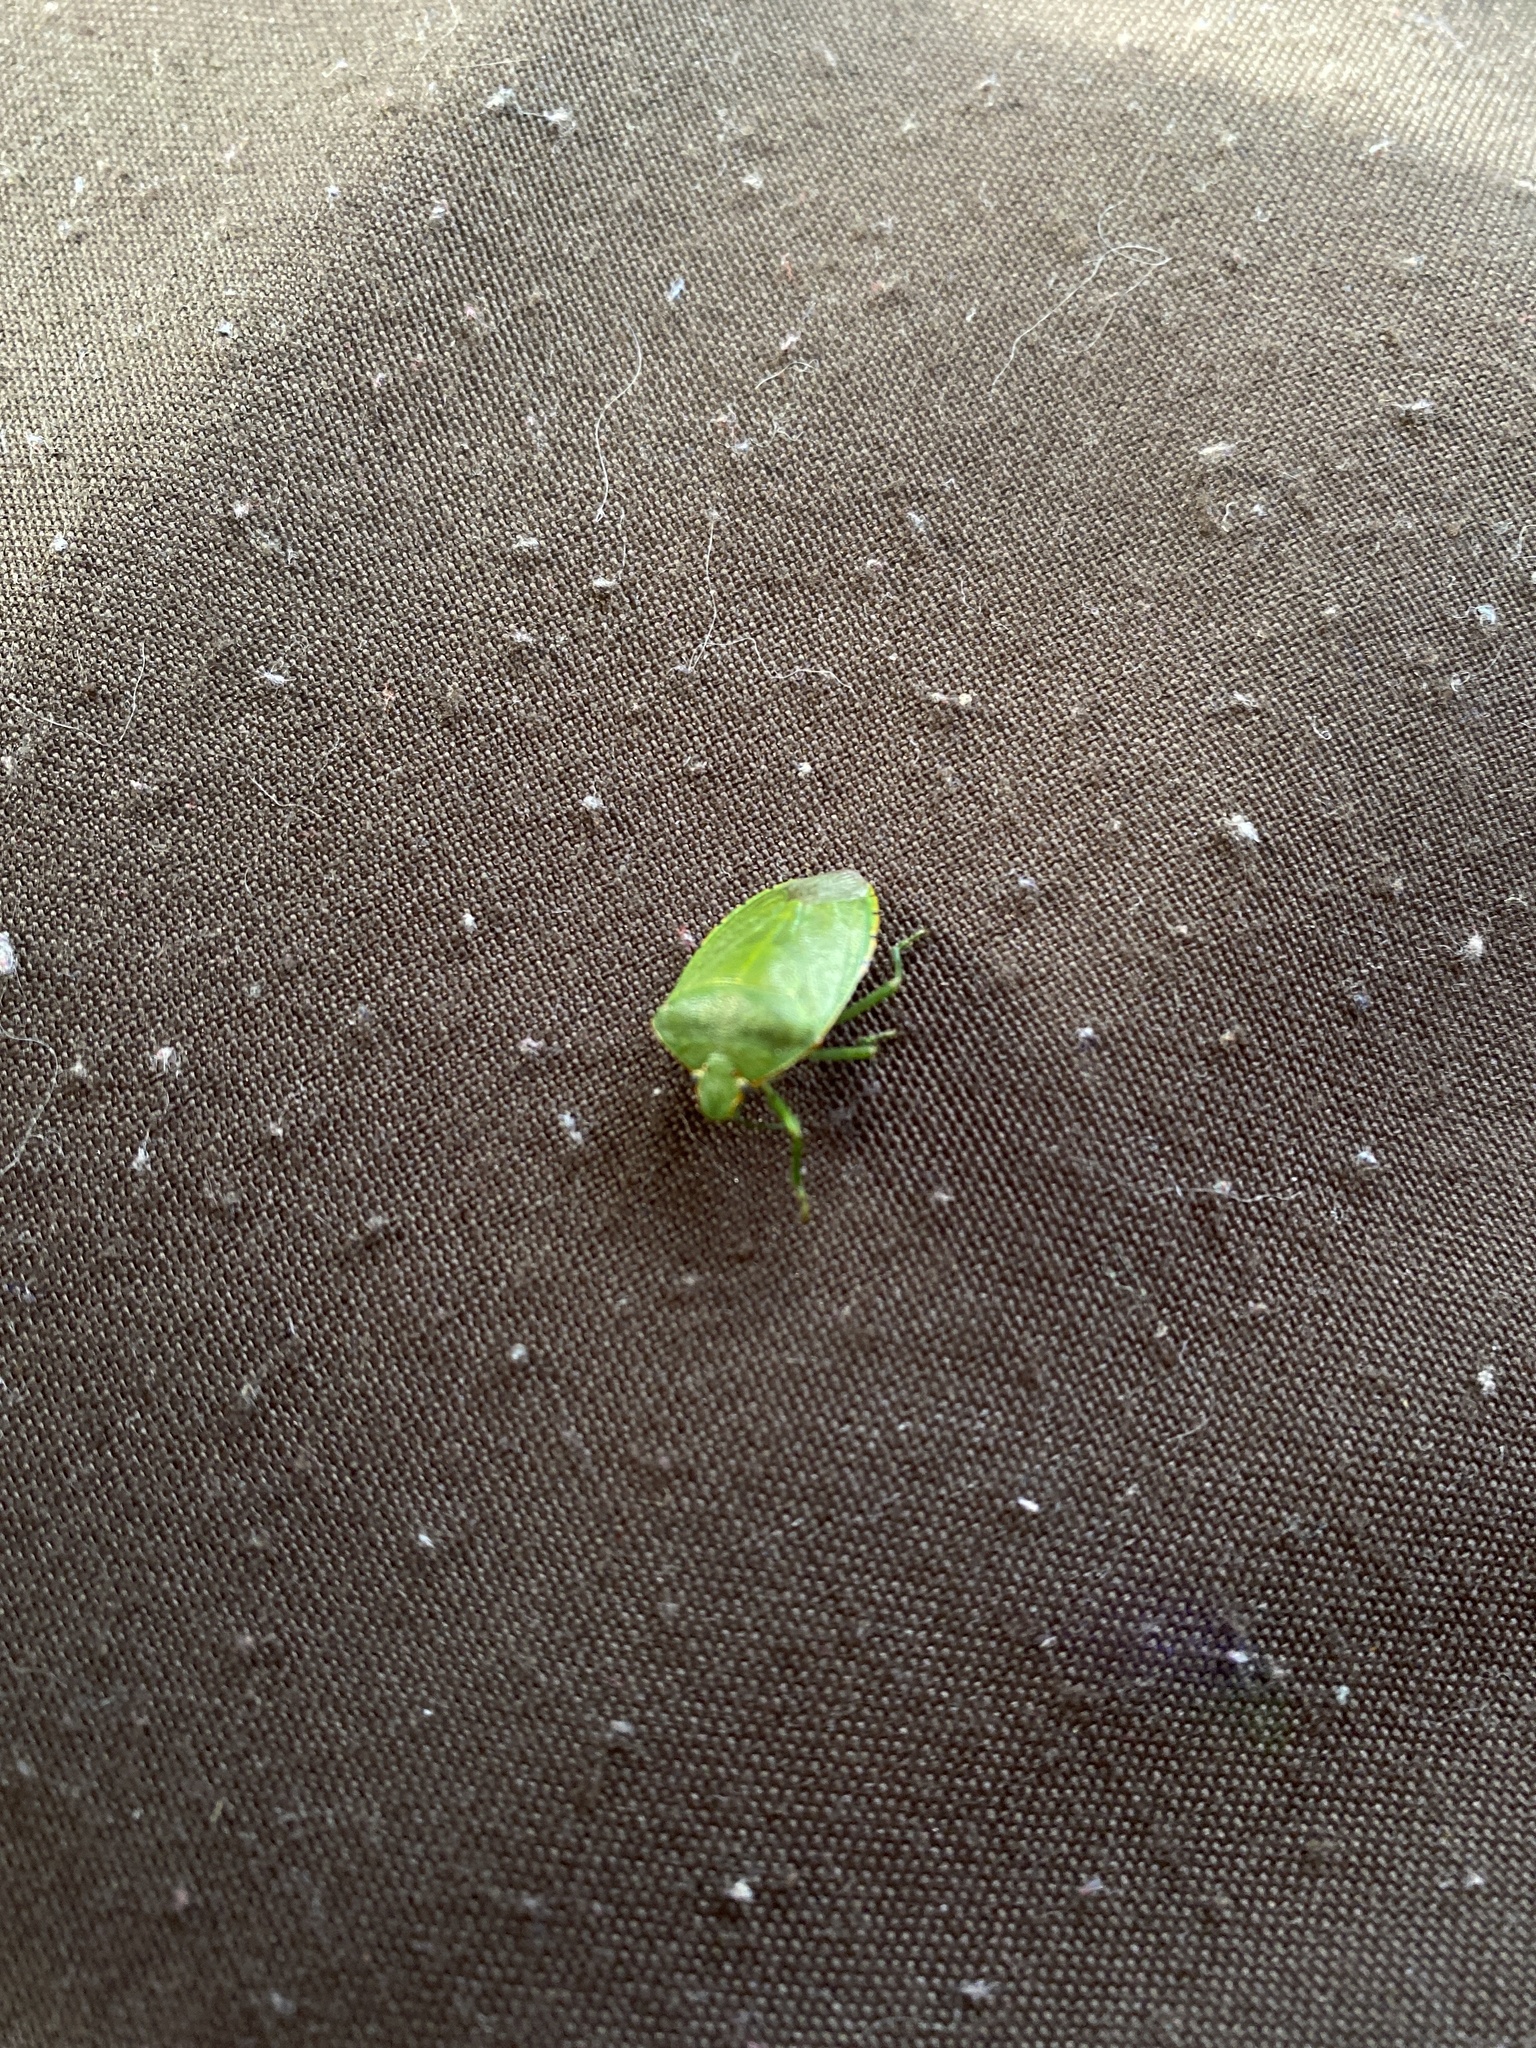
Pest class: stink_bug